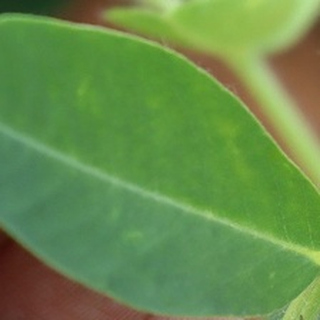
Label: healthy_groundnut